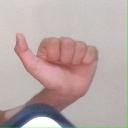
अक्षर: त